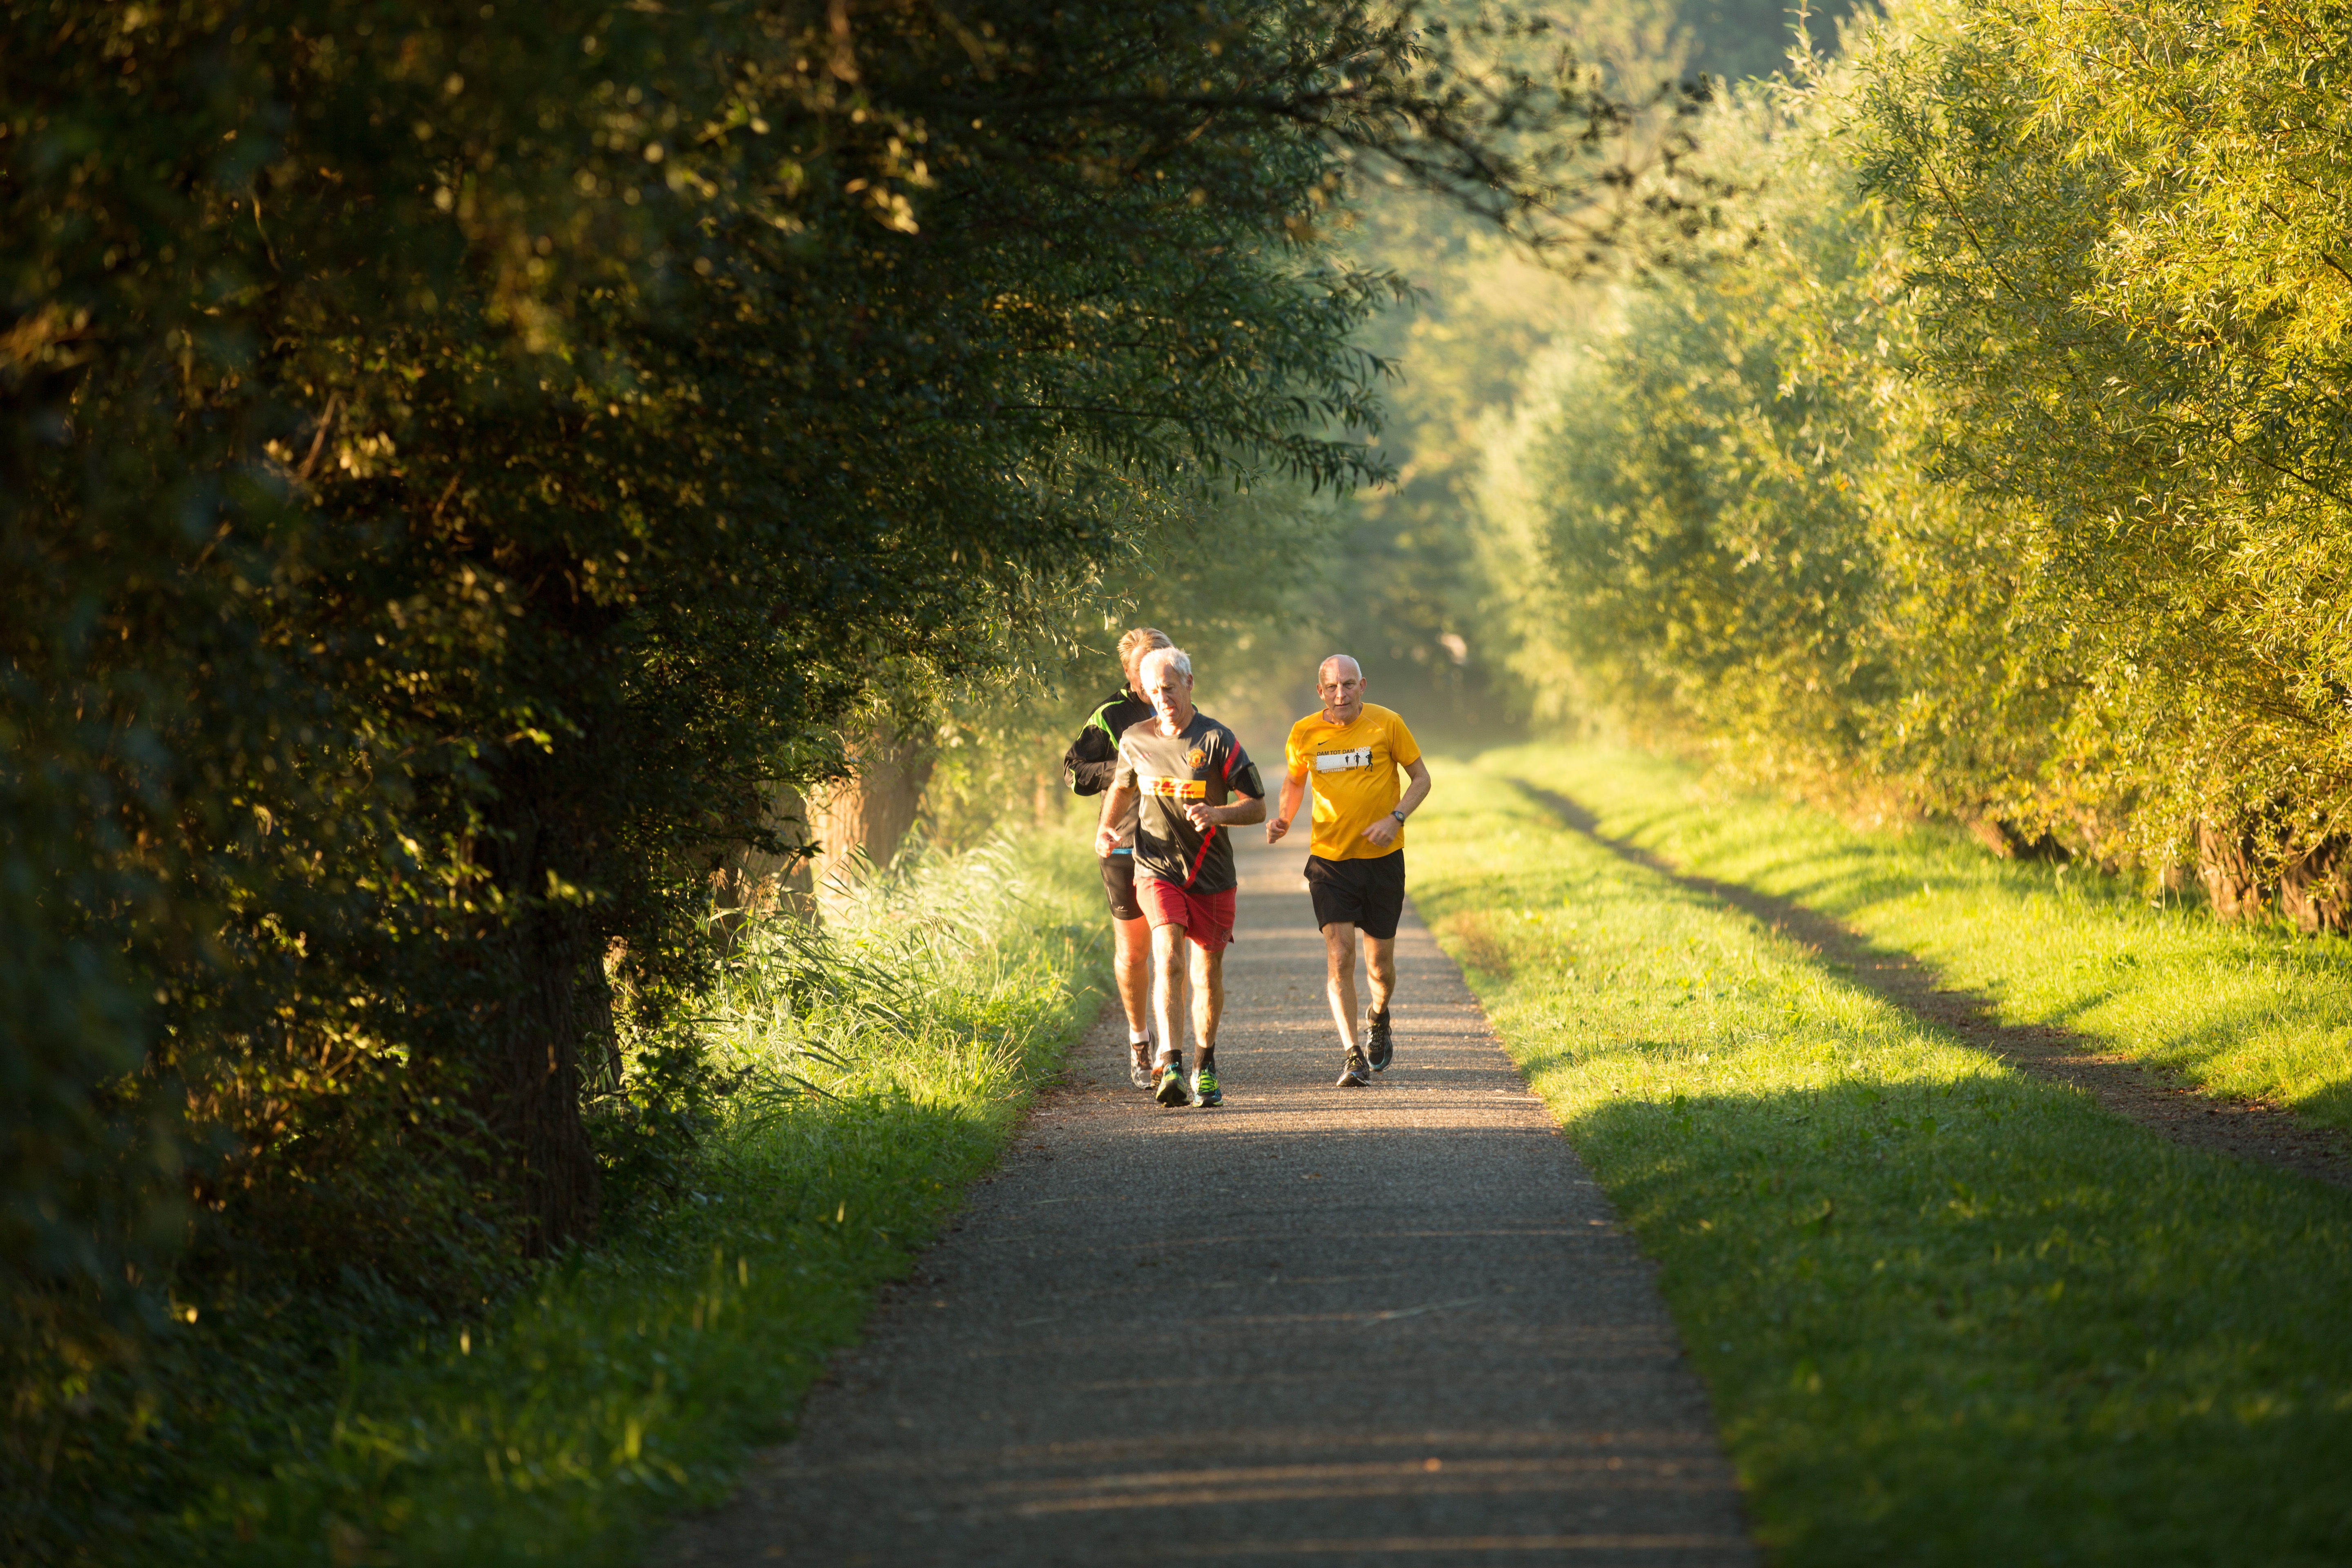
man, forest, walking, trail, sunlight, morning, running, old, walk, autumn, park, jogging, season, amsterdam, sports, physical exercise